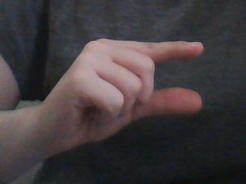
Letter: dal